Olmsted Falls, Ohio

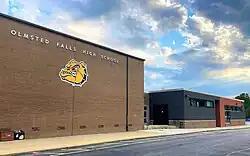
Olmsted Falls High School

Olmsted Falls is served by the public Olmsted Falls City School District. There are five schools in the school system; Early Childhood Center, Falls-Lenox Primary School, Olmsted Falls Intermediate School, Olmsted Falls Middle School, and Olmsted Falls High School.